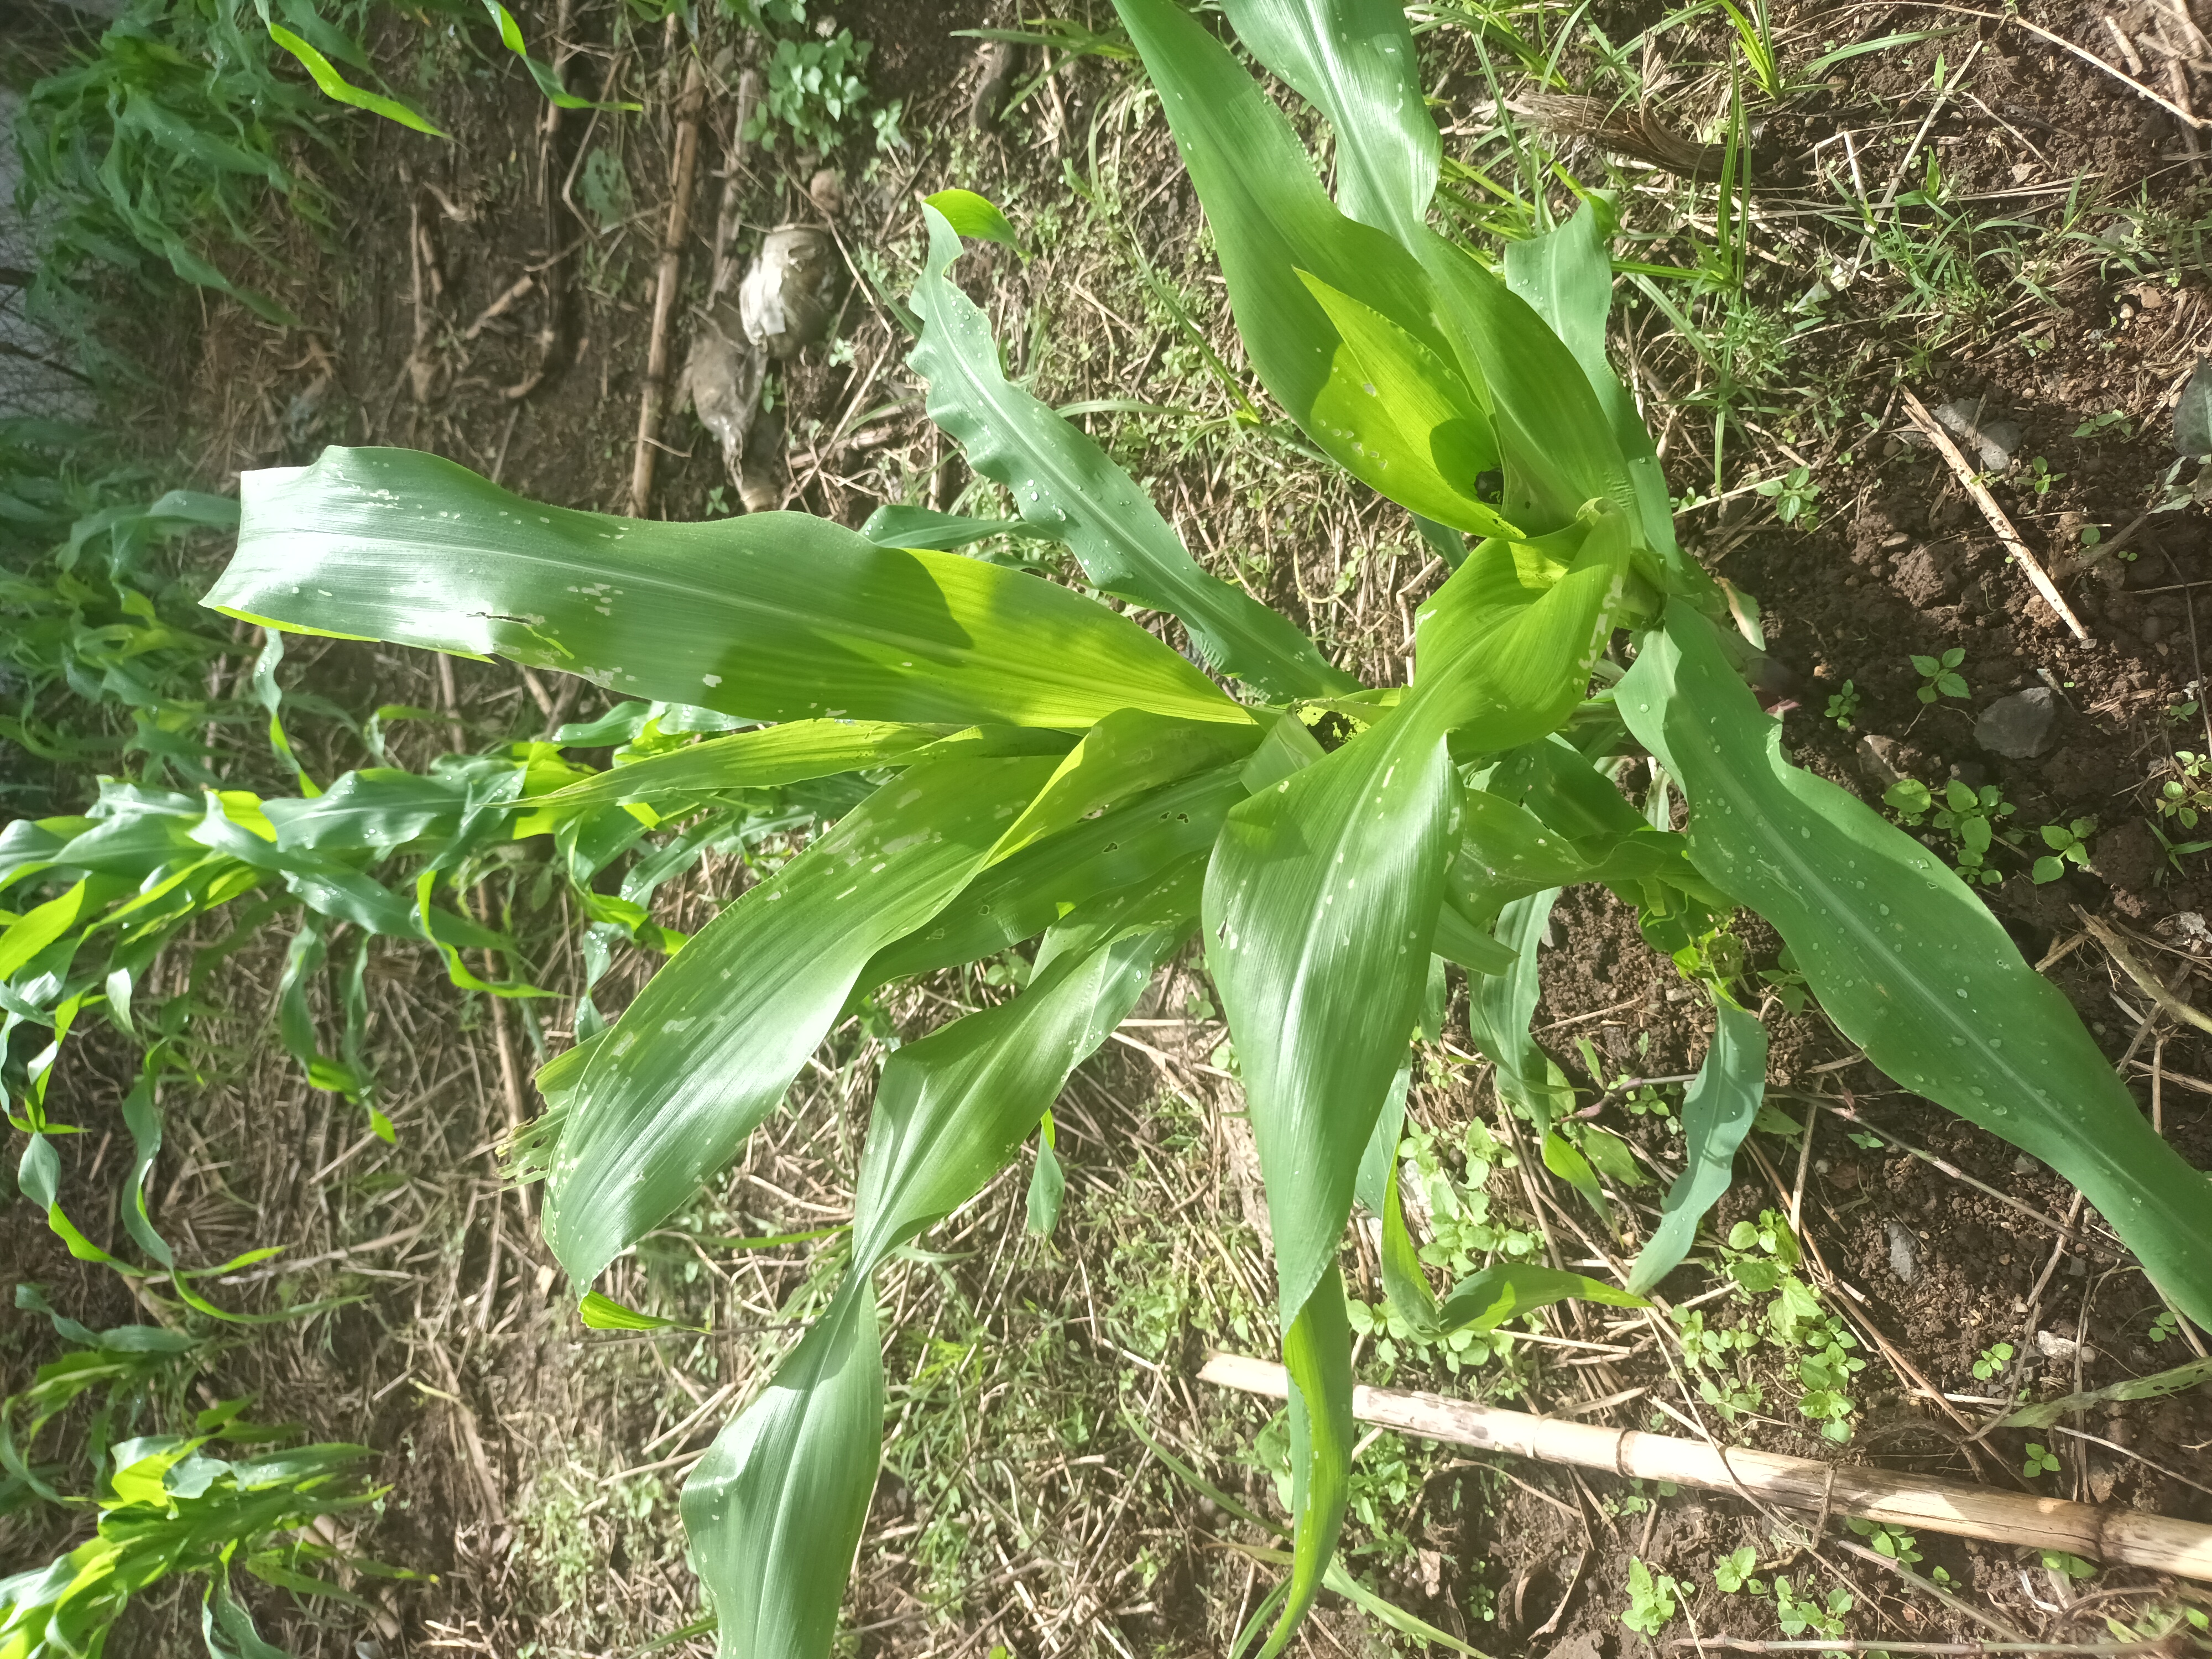
Label: spodoptera_frugiperda